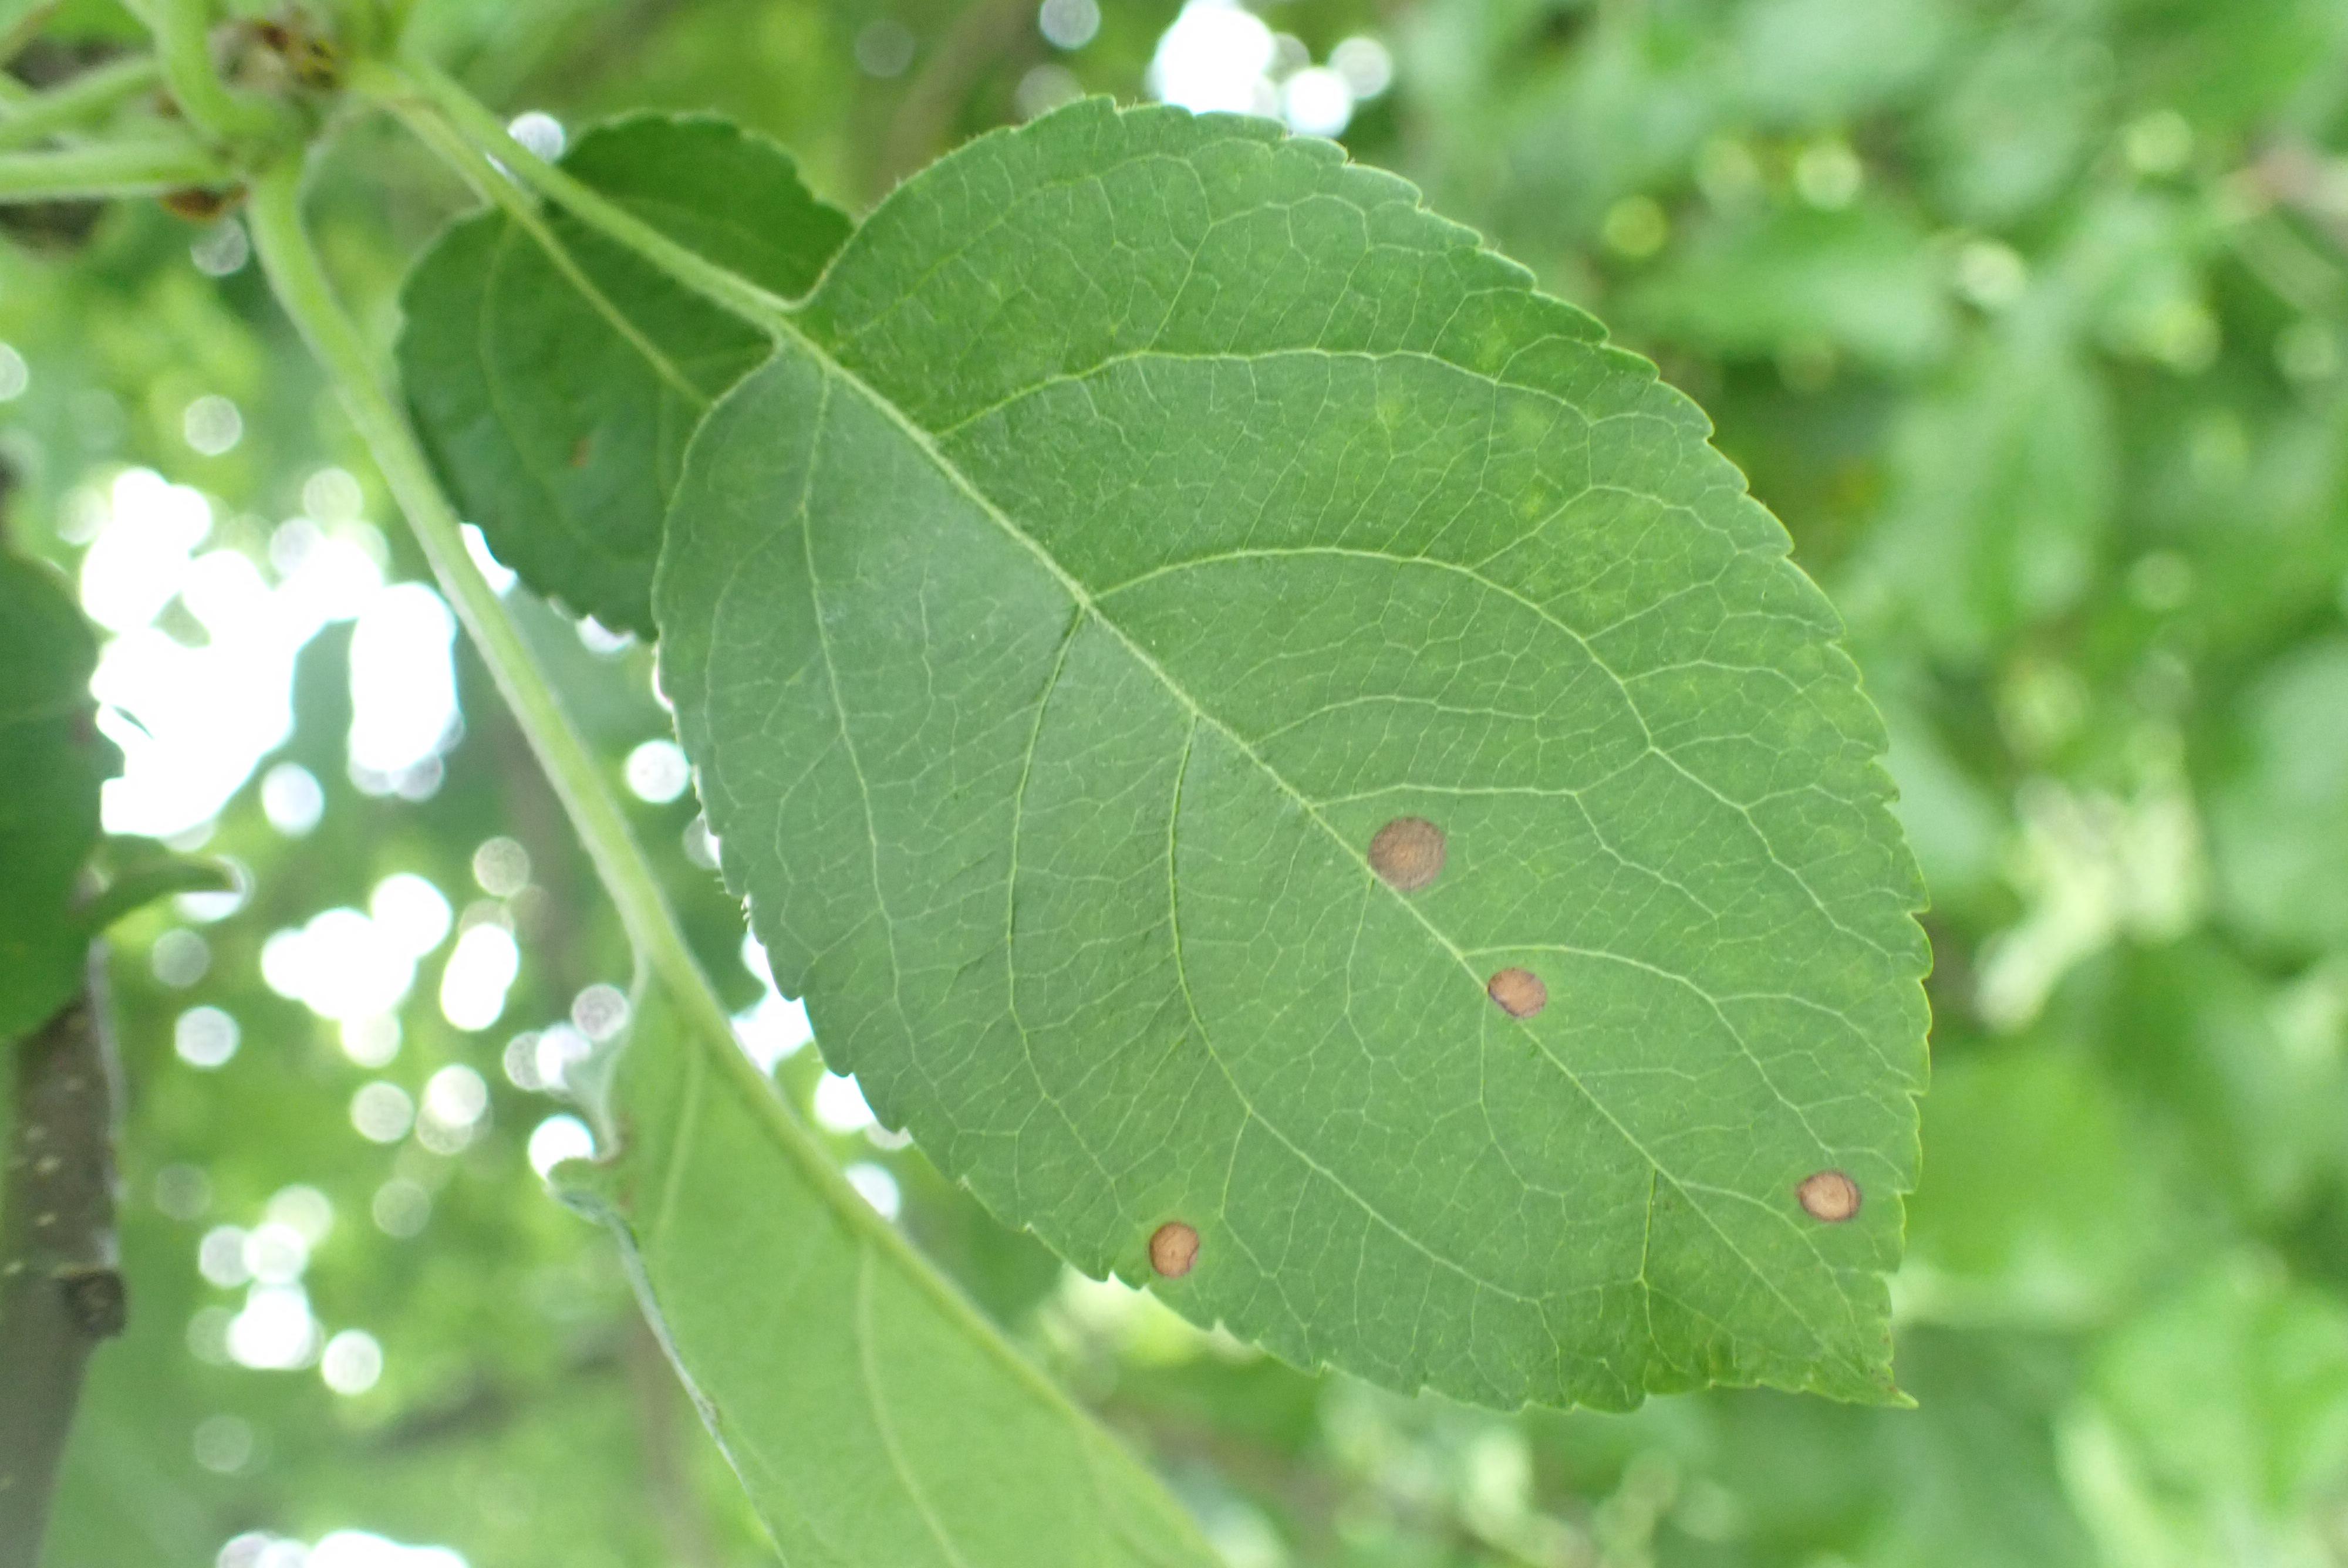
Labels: frog_eye_leaf_spot